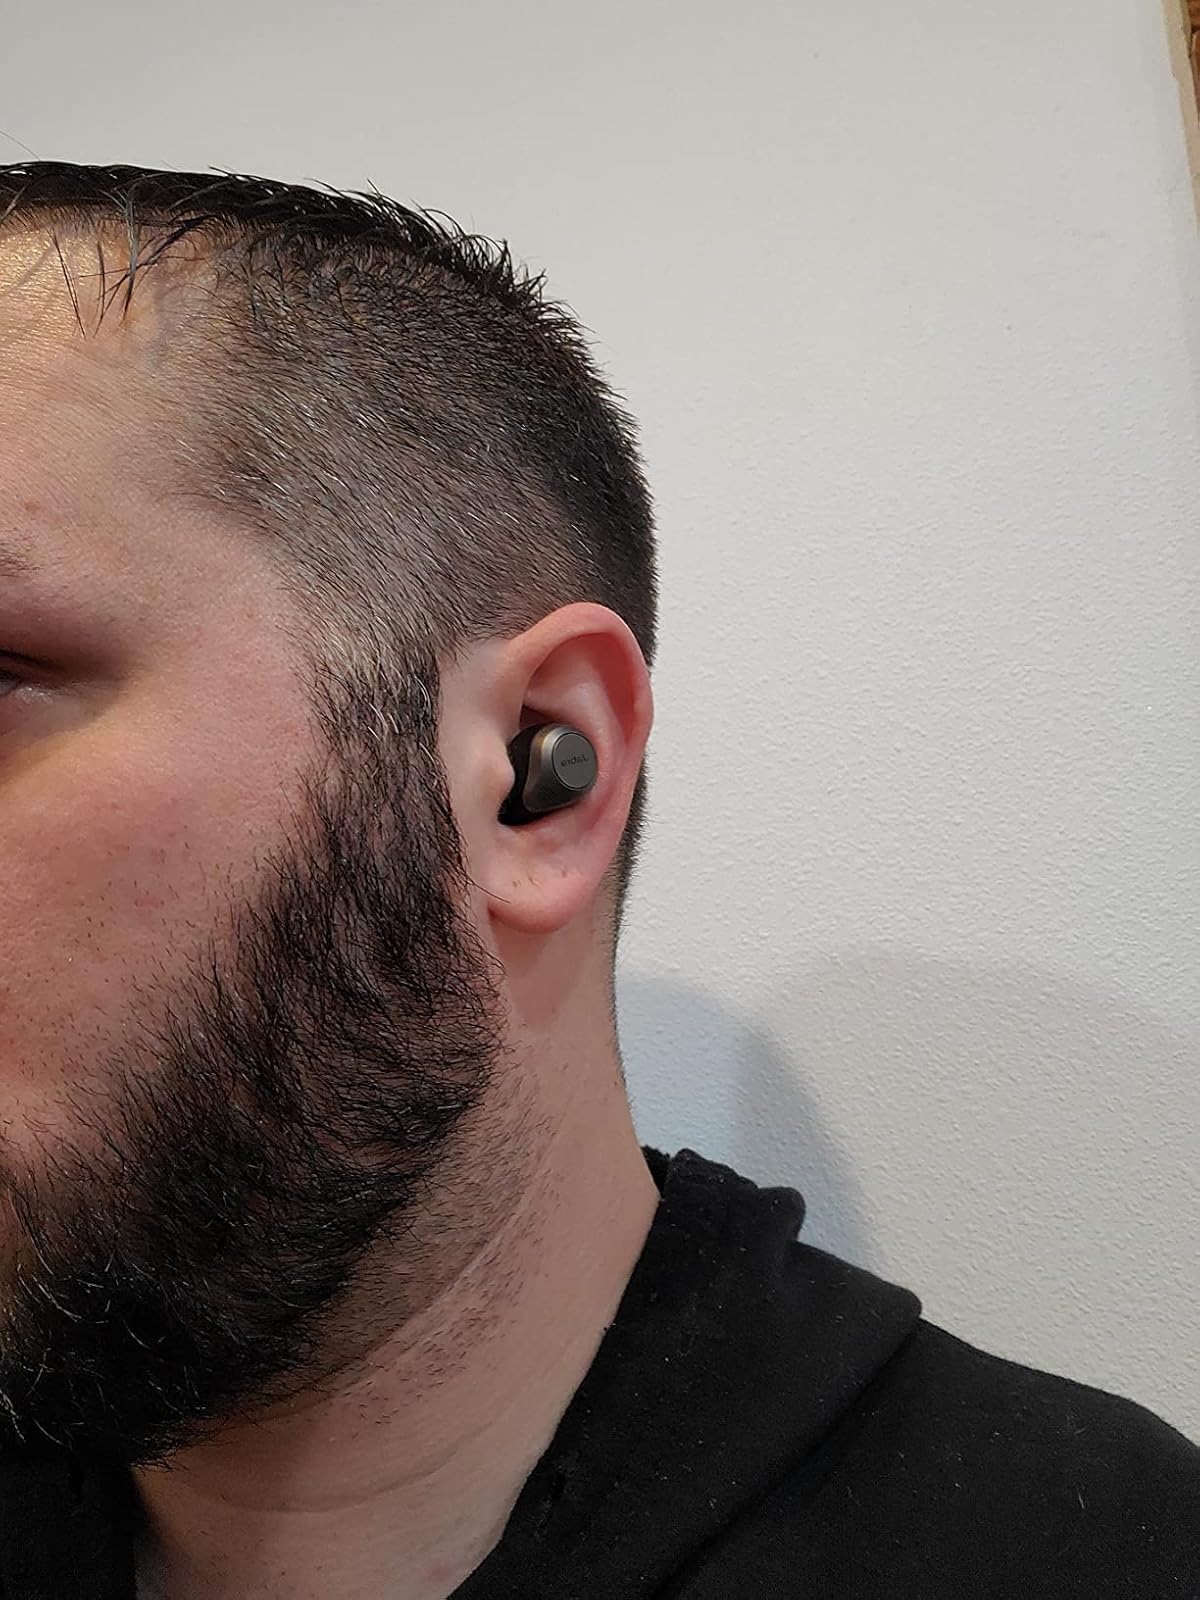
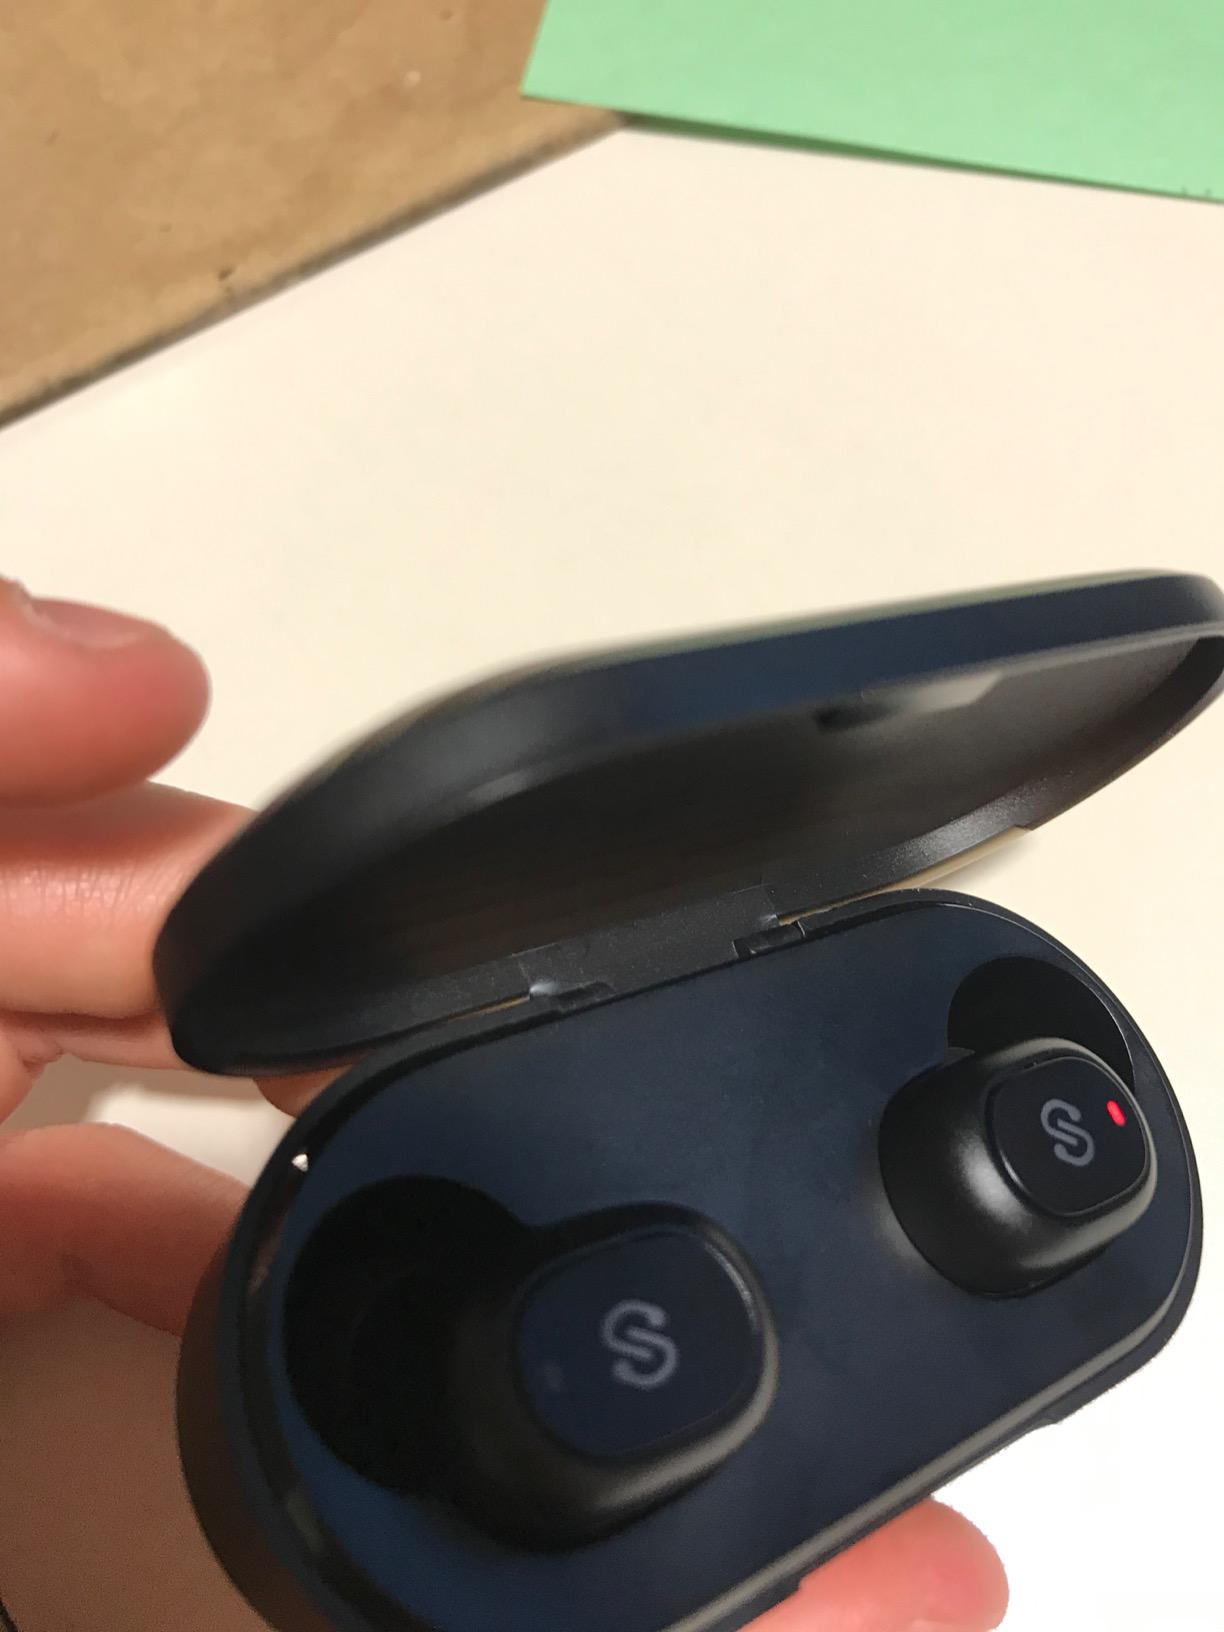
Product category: earbuds
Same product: no